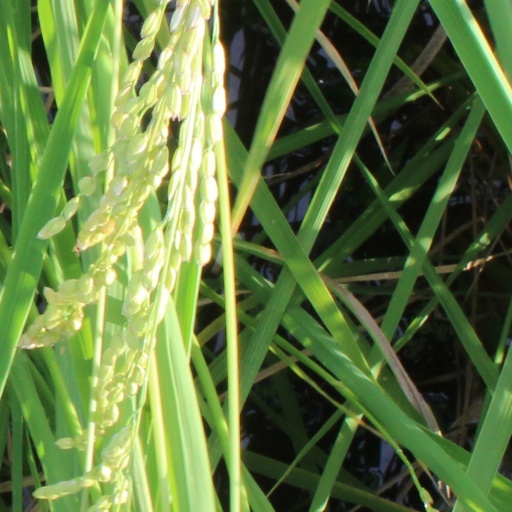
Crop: rice